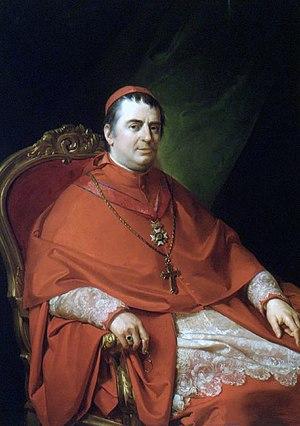
Gabriele Ferretti est un cardinal italien du XIXᵉ siècle.